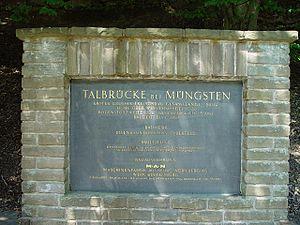
Le viaduc ferroviaire de Müngsten est le plus haut pont métallique en arc d’Allemagne. Ce pont en arc en acier est un ouvrage d'art de la ligne ferroviaire Wuppertal-Oberbarmen–Solingen. Il sert au trafic ordinaire de la ligne S 7 de la S-Bahn Rhin-Ruhr, non-électrifiée et donc exploitée par des motrices Diesel. L'ouvrage franchit la vallée de la Wupper, qu'il surplombe de 107 m, sur le tronçon Remscheid–Solingen, à proximité de la halte d'attente de Solingen-Schaberg.